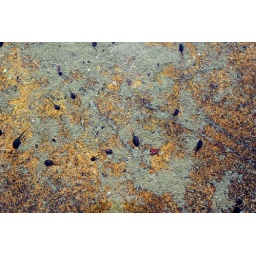
Some tadpoles in a little patch of water along the stream bed